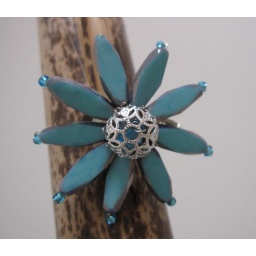
silvery blue flower brooch by pepenewton